A Modern Marriage

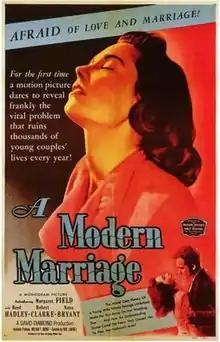
Theatrical release poster

A Modern Marriage is a 1950 American drama film directed by Paul Landres and written by Samuel Roeca and George Wallace Sayre. The film stars Reed Hadley, Margaret Field, Robert Clarke, Nana Bryant, Burt Wenland and Christine McIntyre. It was released on July 10, 1950, by Monogram Pictures.